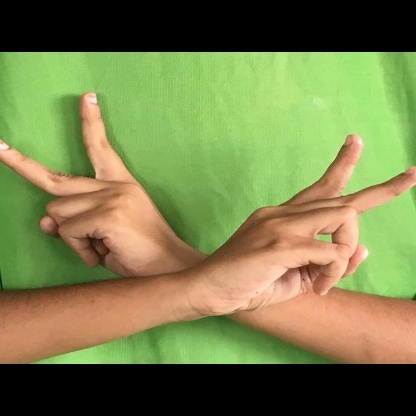
Mudra: Kartariswastika